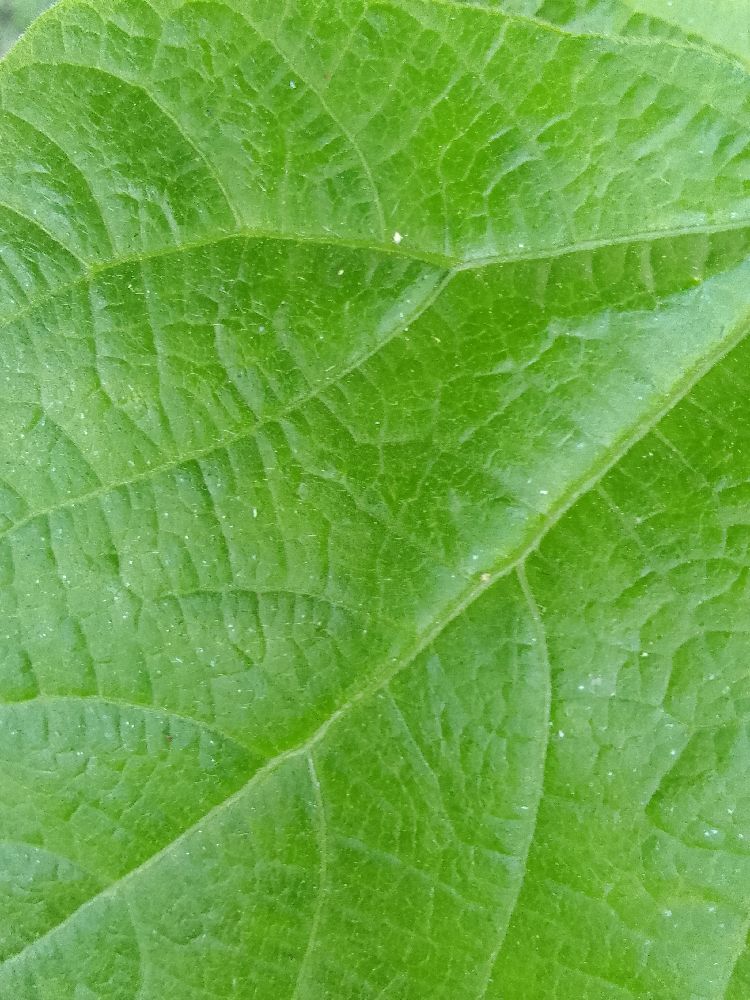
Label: healthy